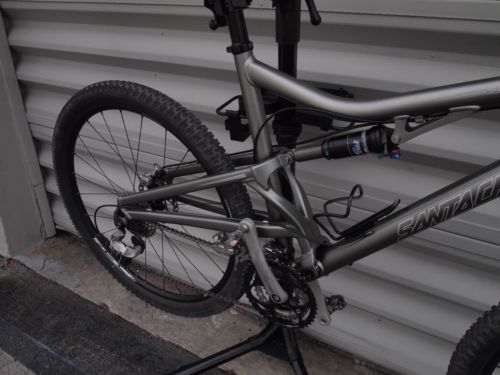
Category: bicycle